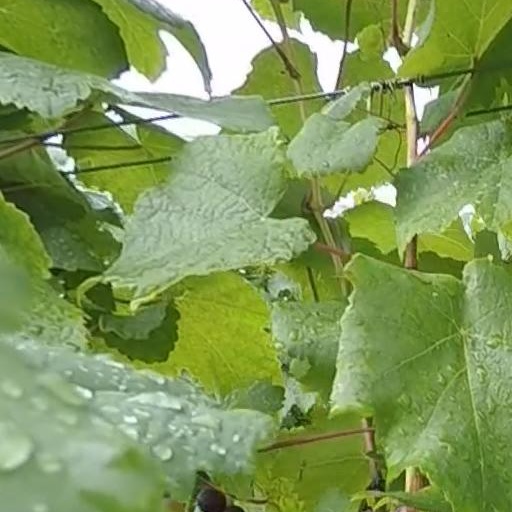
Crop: grape